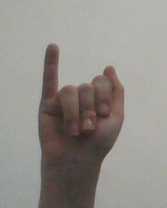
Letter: meem